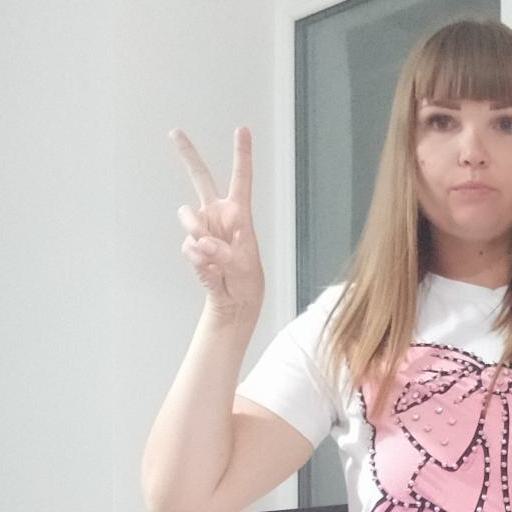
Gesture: peace